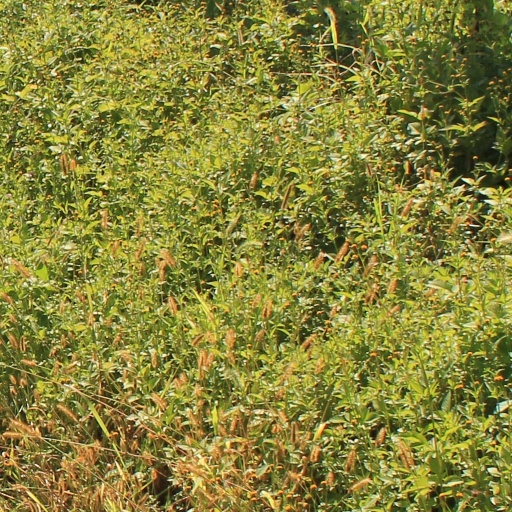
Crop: grape